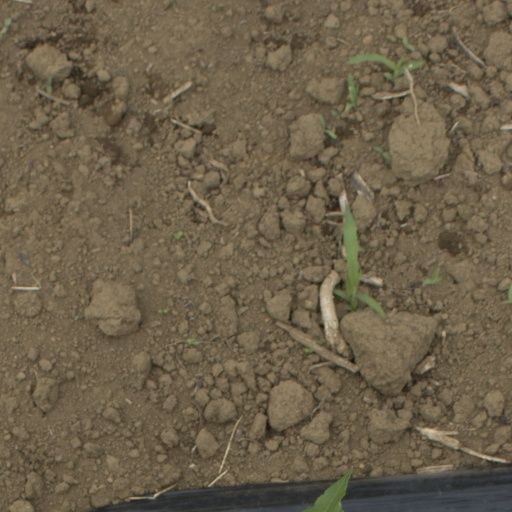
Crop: Jerusalem artichoke